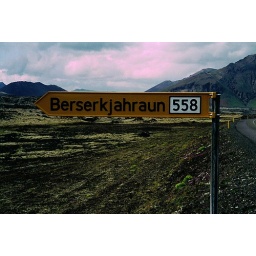
Long Viking word on road sign in Iceland.